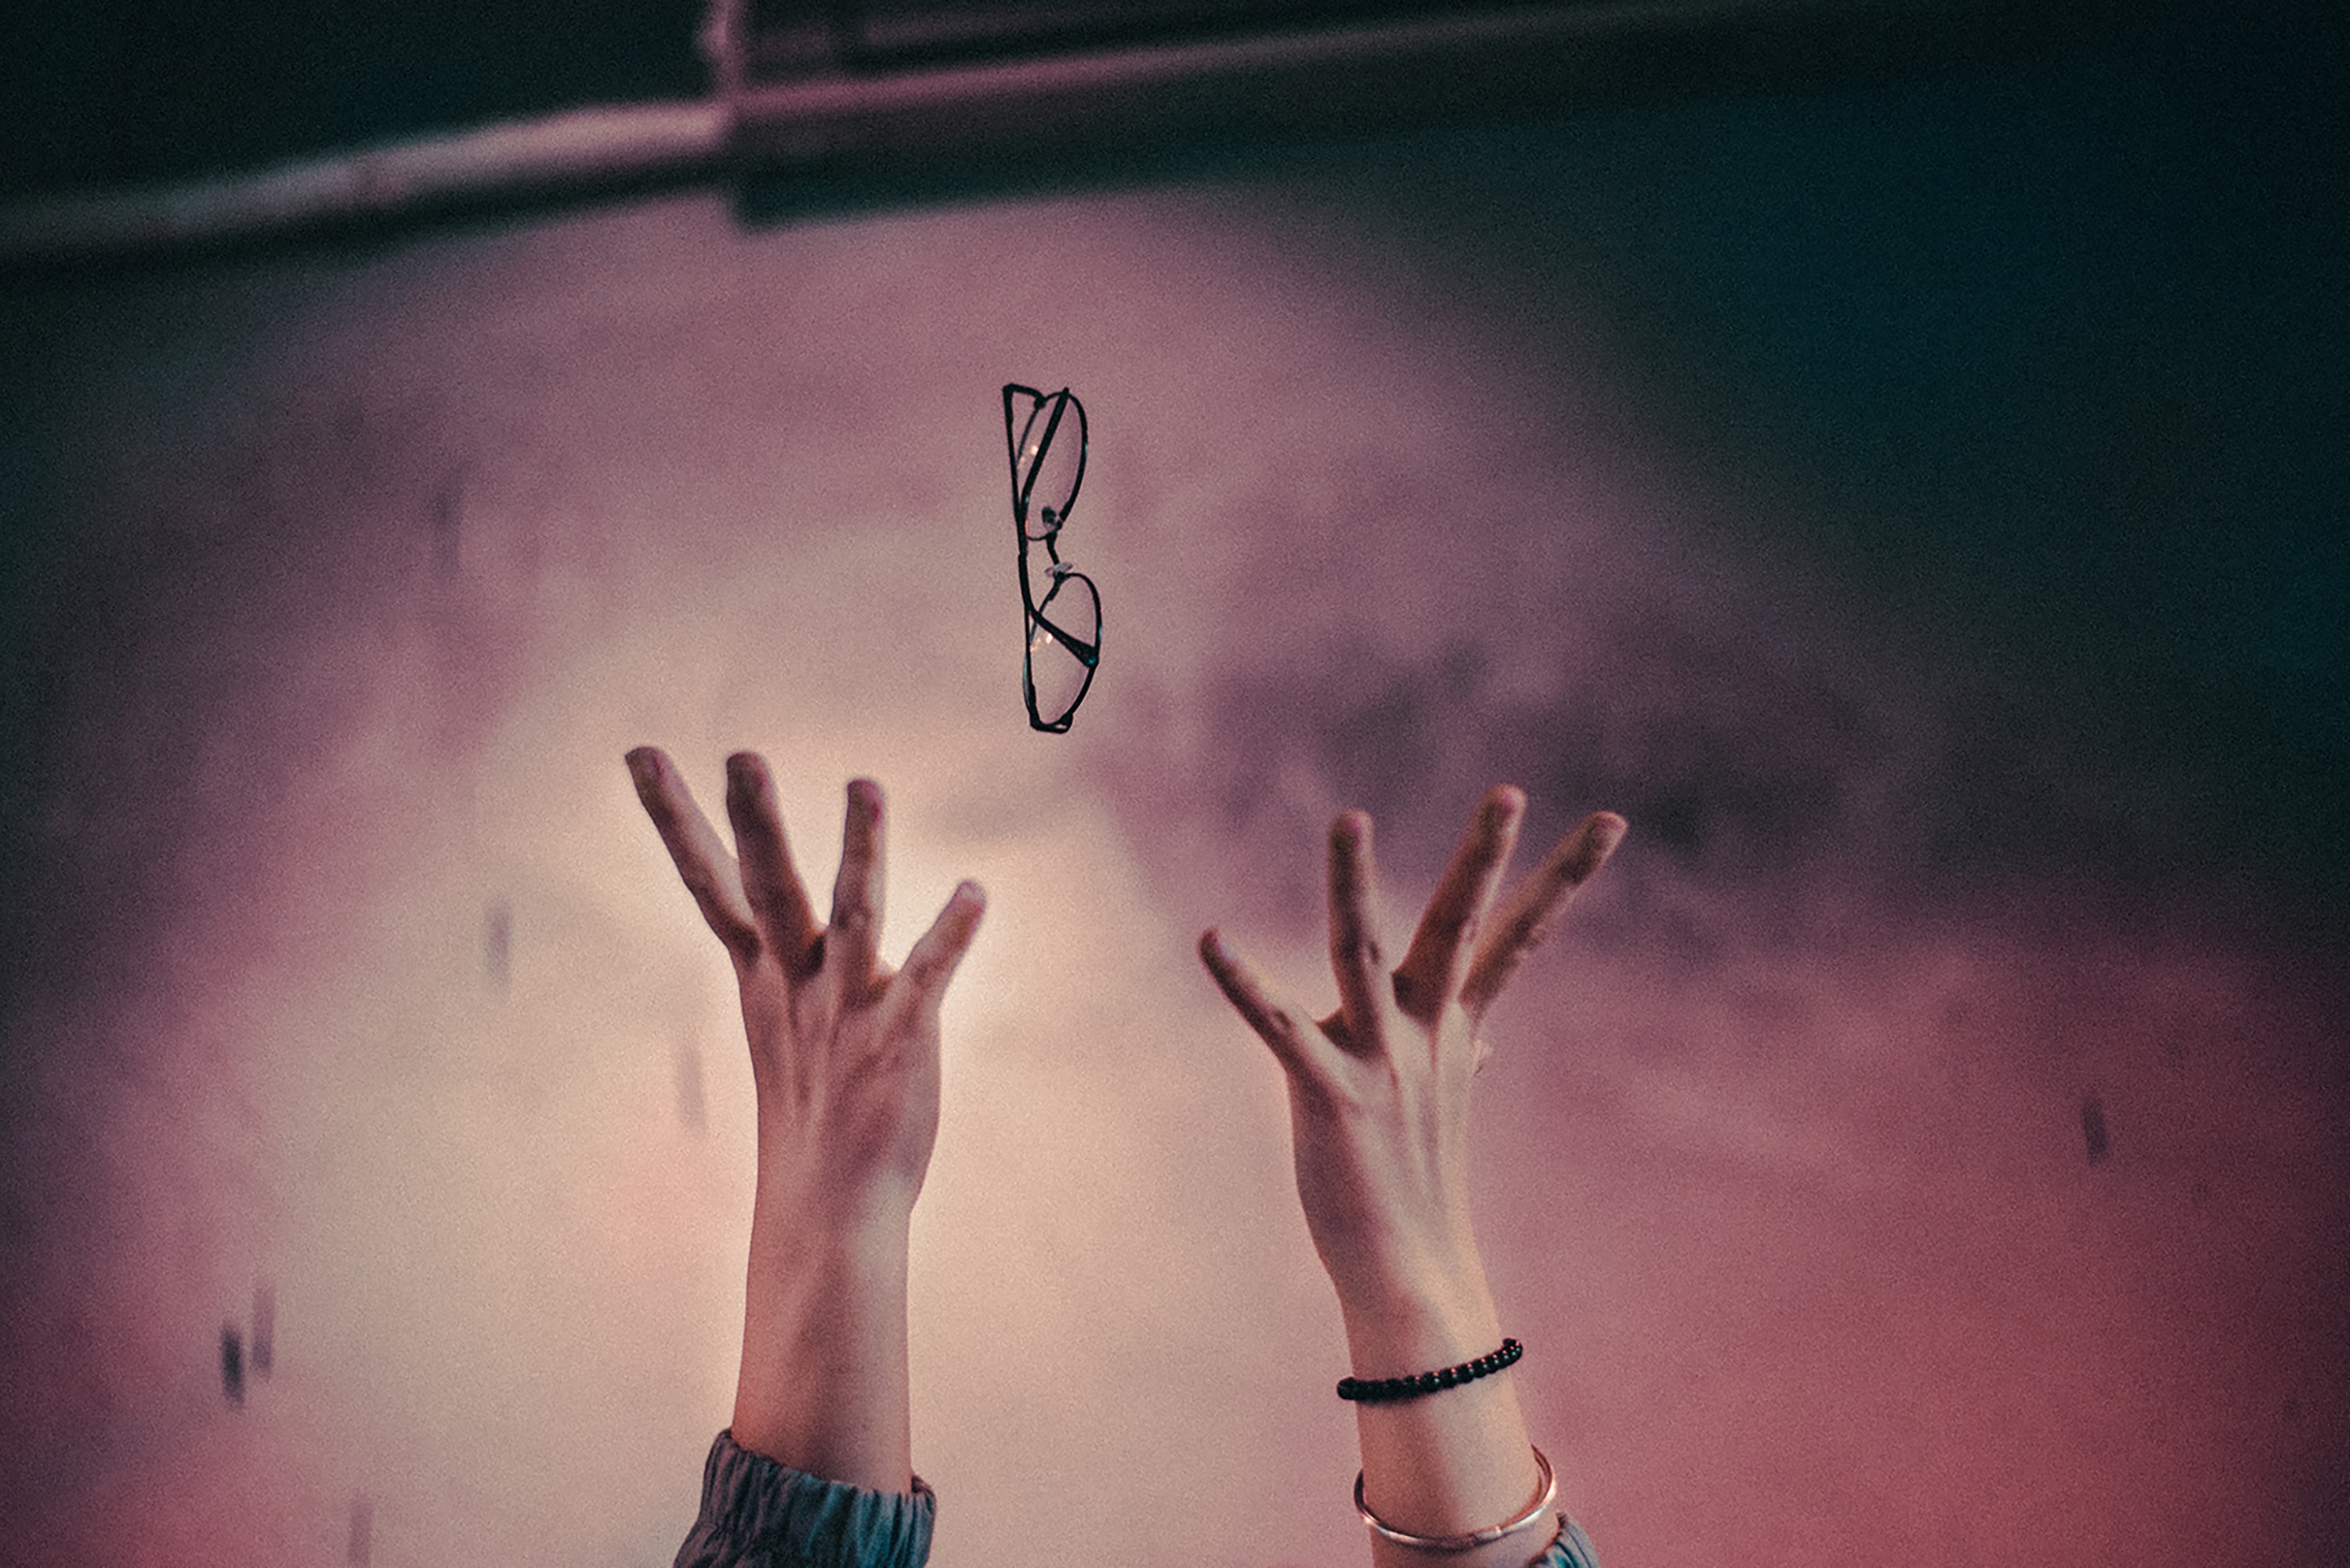
green, sky, blue, finger, hand, light, pink, skin, yellow, snapshot, cloud, arm, human, photography, cool, gesture, flesh, nail, visual arts, flash photography